African nationalism

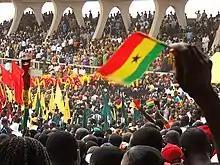
Ghanaian nationalists celebrating the 50th anniversary of national independence in 2007

African nationalism first emerged as a mass movement in the years after World War II as a result of wartime changes in the nature of colonial rule as well as social change in Africa itself. Nationalist political parties were established in almost all African colonies during the 1950s, and their rise was an important reason for the decolonisation of Africa between 1957 and 1966. However, African nationalism was never a single movement, and political groups considered to be African nationalists varied by economic orientation and degrees of radicalism and violence. Nationalists leaders struggled to find their own social and national identity following the European influence that controlled the political landscape during the colonial occupation.